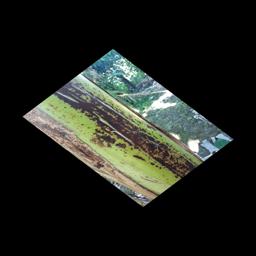
Label: PSEUDOSTEM WEEVIL